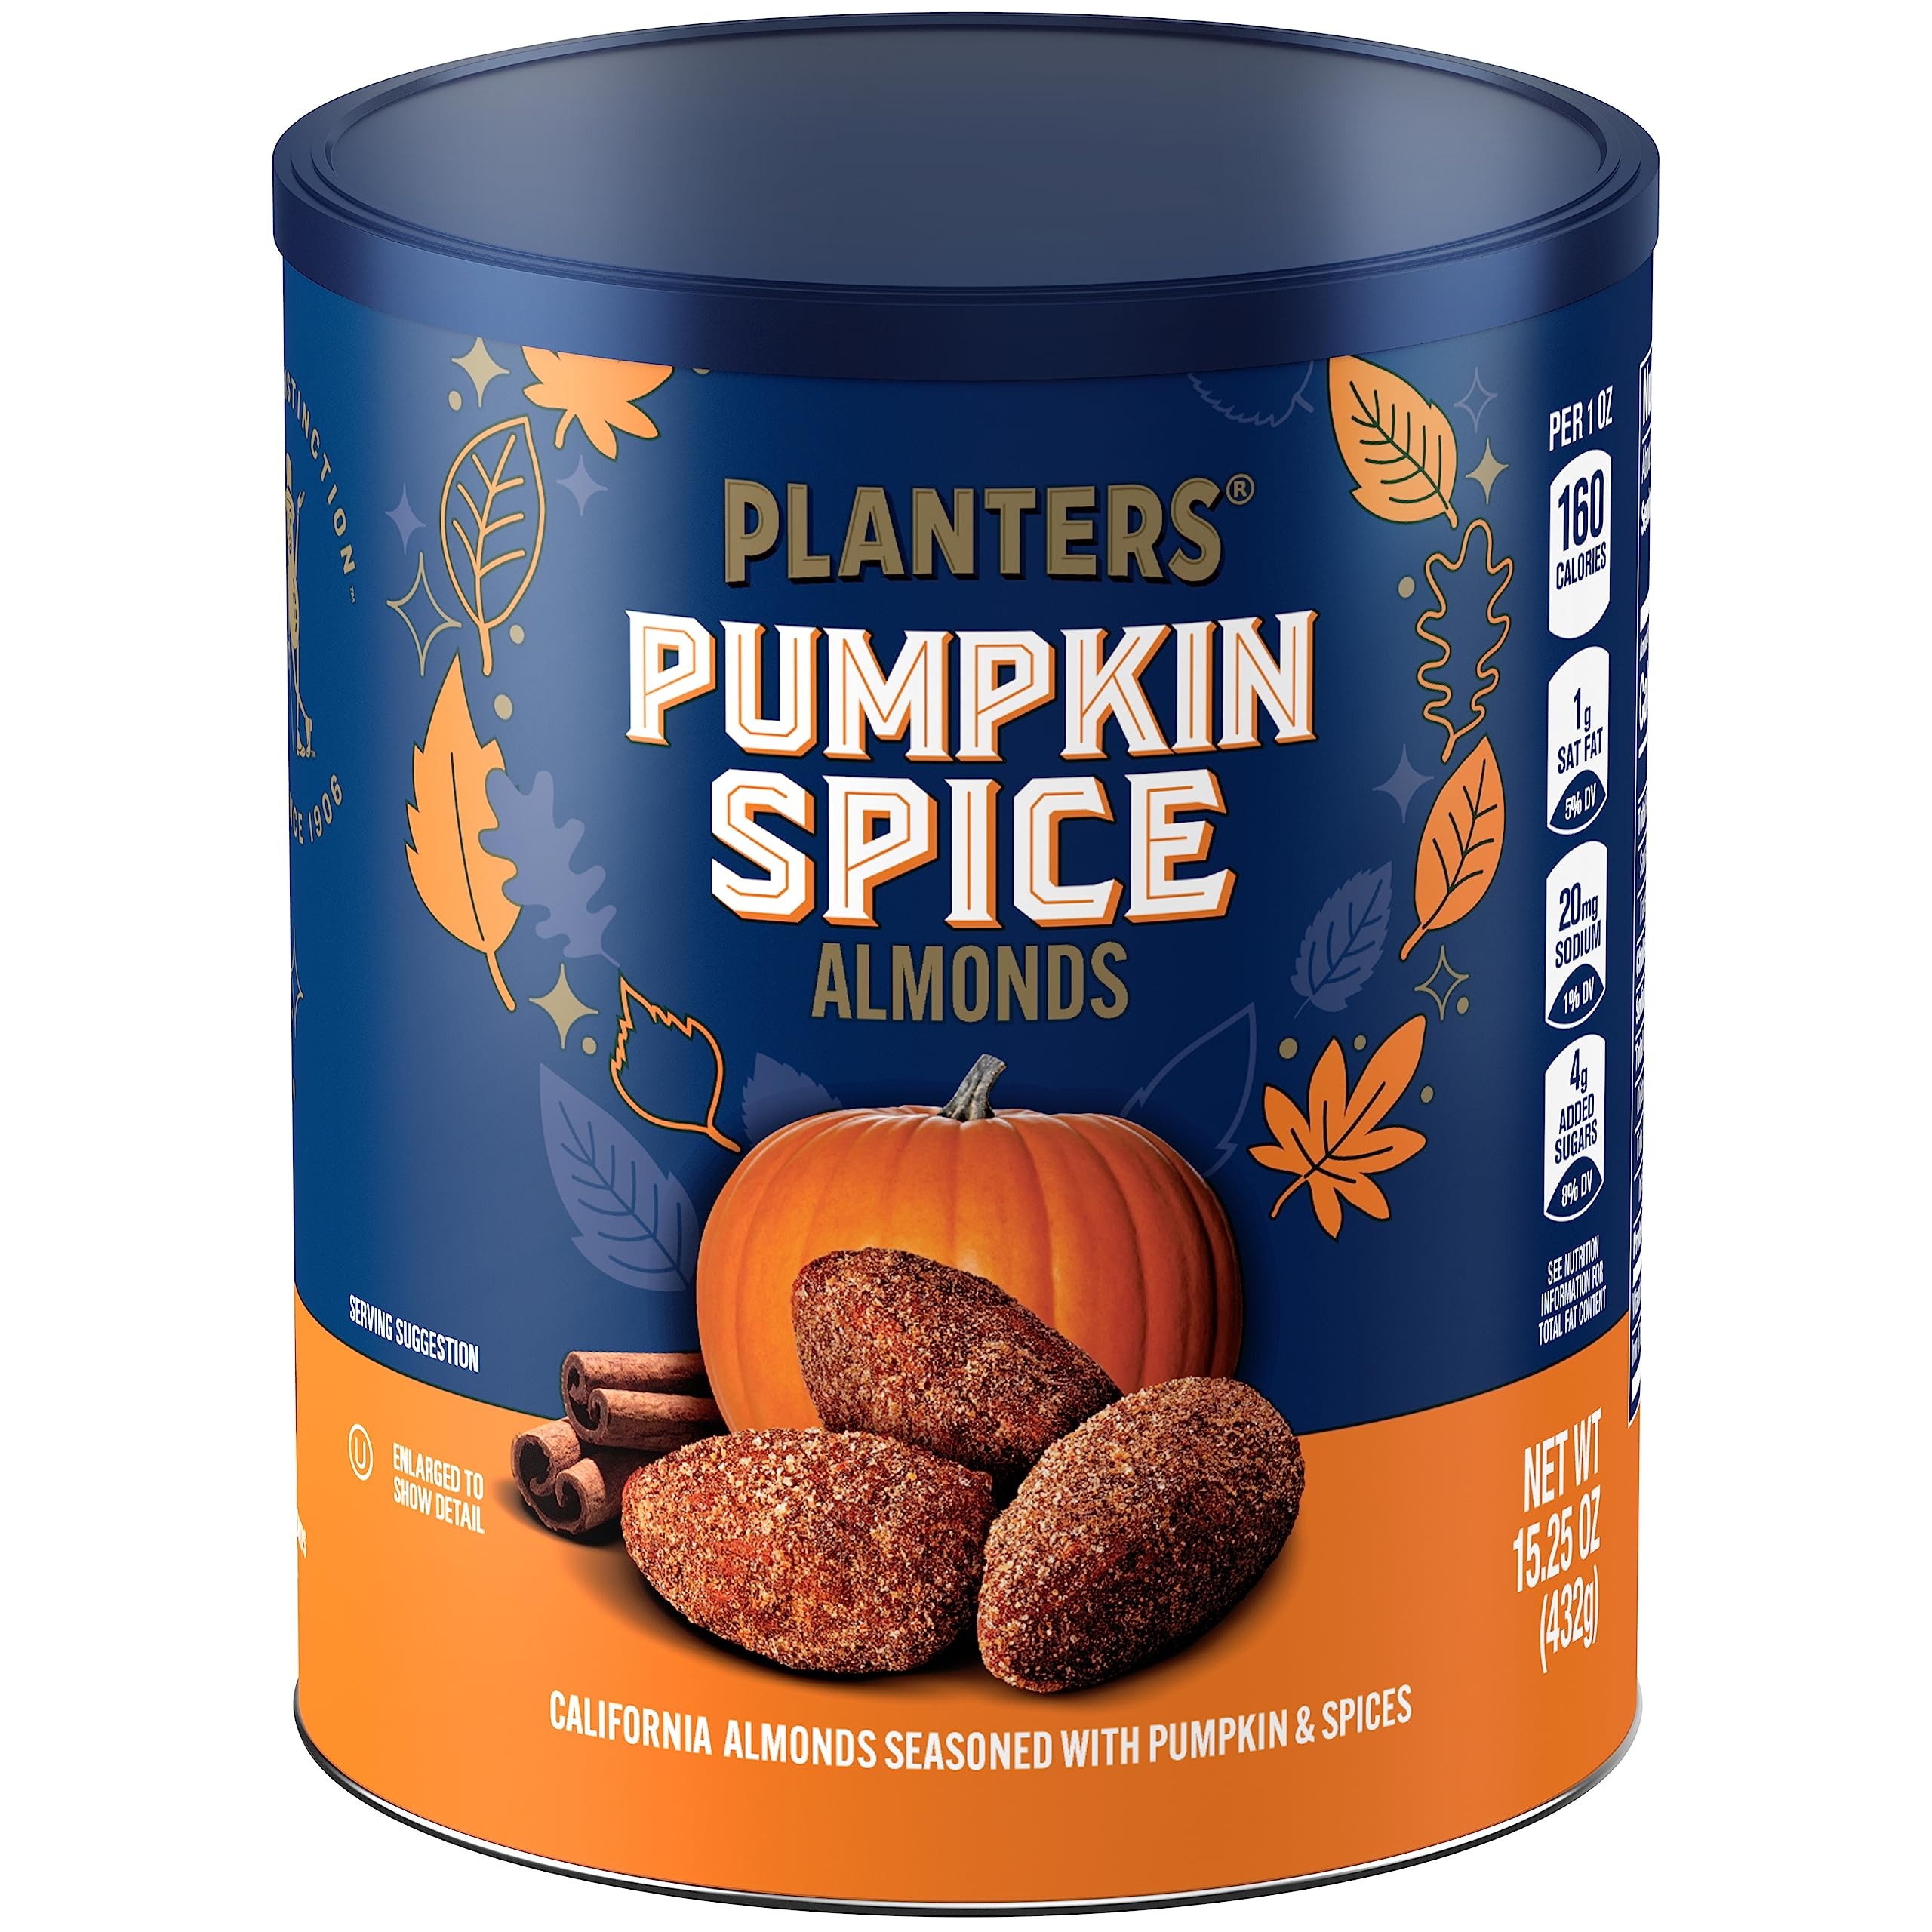
Item Name: PLANTERS Fall Edition Pumpkin Spice Almonds, Pumpkin Spice Snacks, Cooking & Baking Nuts & Seeds, Flavored Almonds, Seasonal Nuts, Fall Party Snacks, Plant-Based Protein, 15.25 oz Canister
Bullet Point 1: One 15.25 oz. canister of PLANTERS Pumpkin Spice Almonds, Limited Edition, Whole Almonds
Bullet Point 2: PLANTERS Pumpkin Spice Almonds are flavored with fall spices and real pumpkin
Bullet Point 3: Made with brown sugar and sea salt
Bullet Point 4: Made with California almonds
Bullet Point 5: Perfect for winter nights or seasonal get-togethers
Bullet Point 6: A perfect snack to munch on at any time
Bullet Point 7: Packed in a resealable container to maintain the perfect crunch
Value: 15.25
Unit: Ounce

Price: 10.24